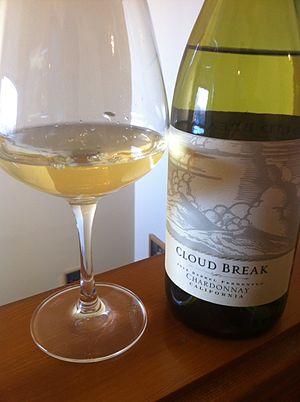
Le vignoble de Californie définit une région viticole américaine qui fournit du vin élaboré dans l'État américain de Californie, qui, avec celui du Nouveau-Mexique, assure une grande partie de la production de vin américaine. Ces régions viticoles américaines sont des exemples de viticulture de longue date dans le vin du Nouveau Monde. La production de vin en Californie est d'un tiers supérieure à celle de l'Australie. Si la Californie était un pays distinct, elle serait le quatrième producteur de vin au monde.